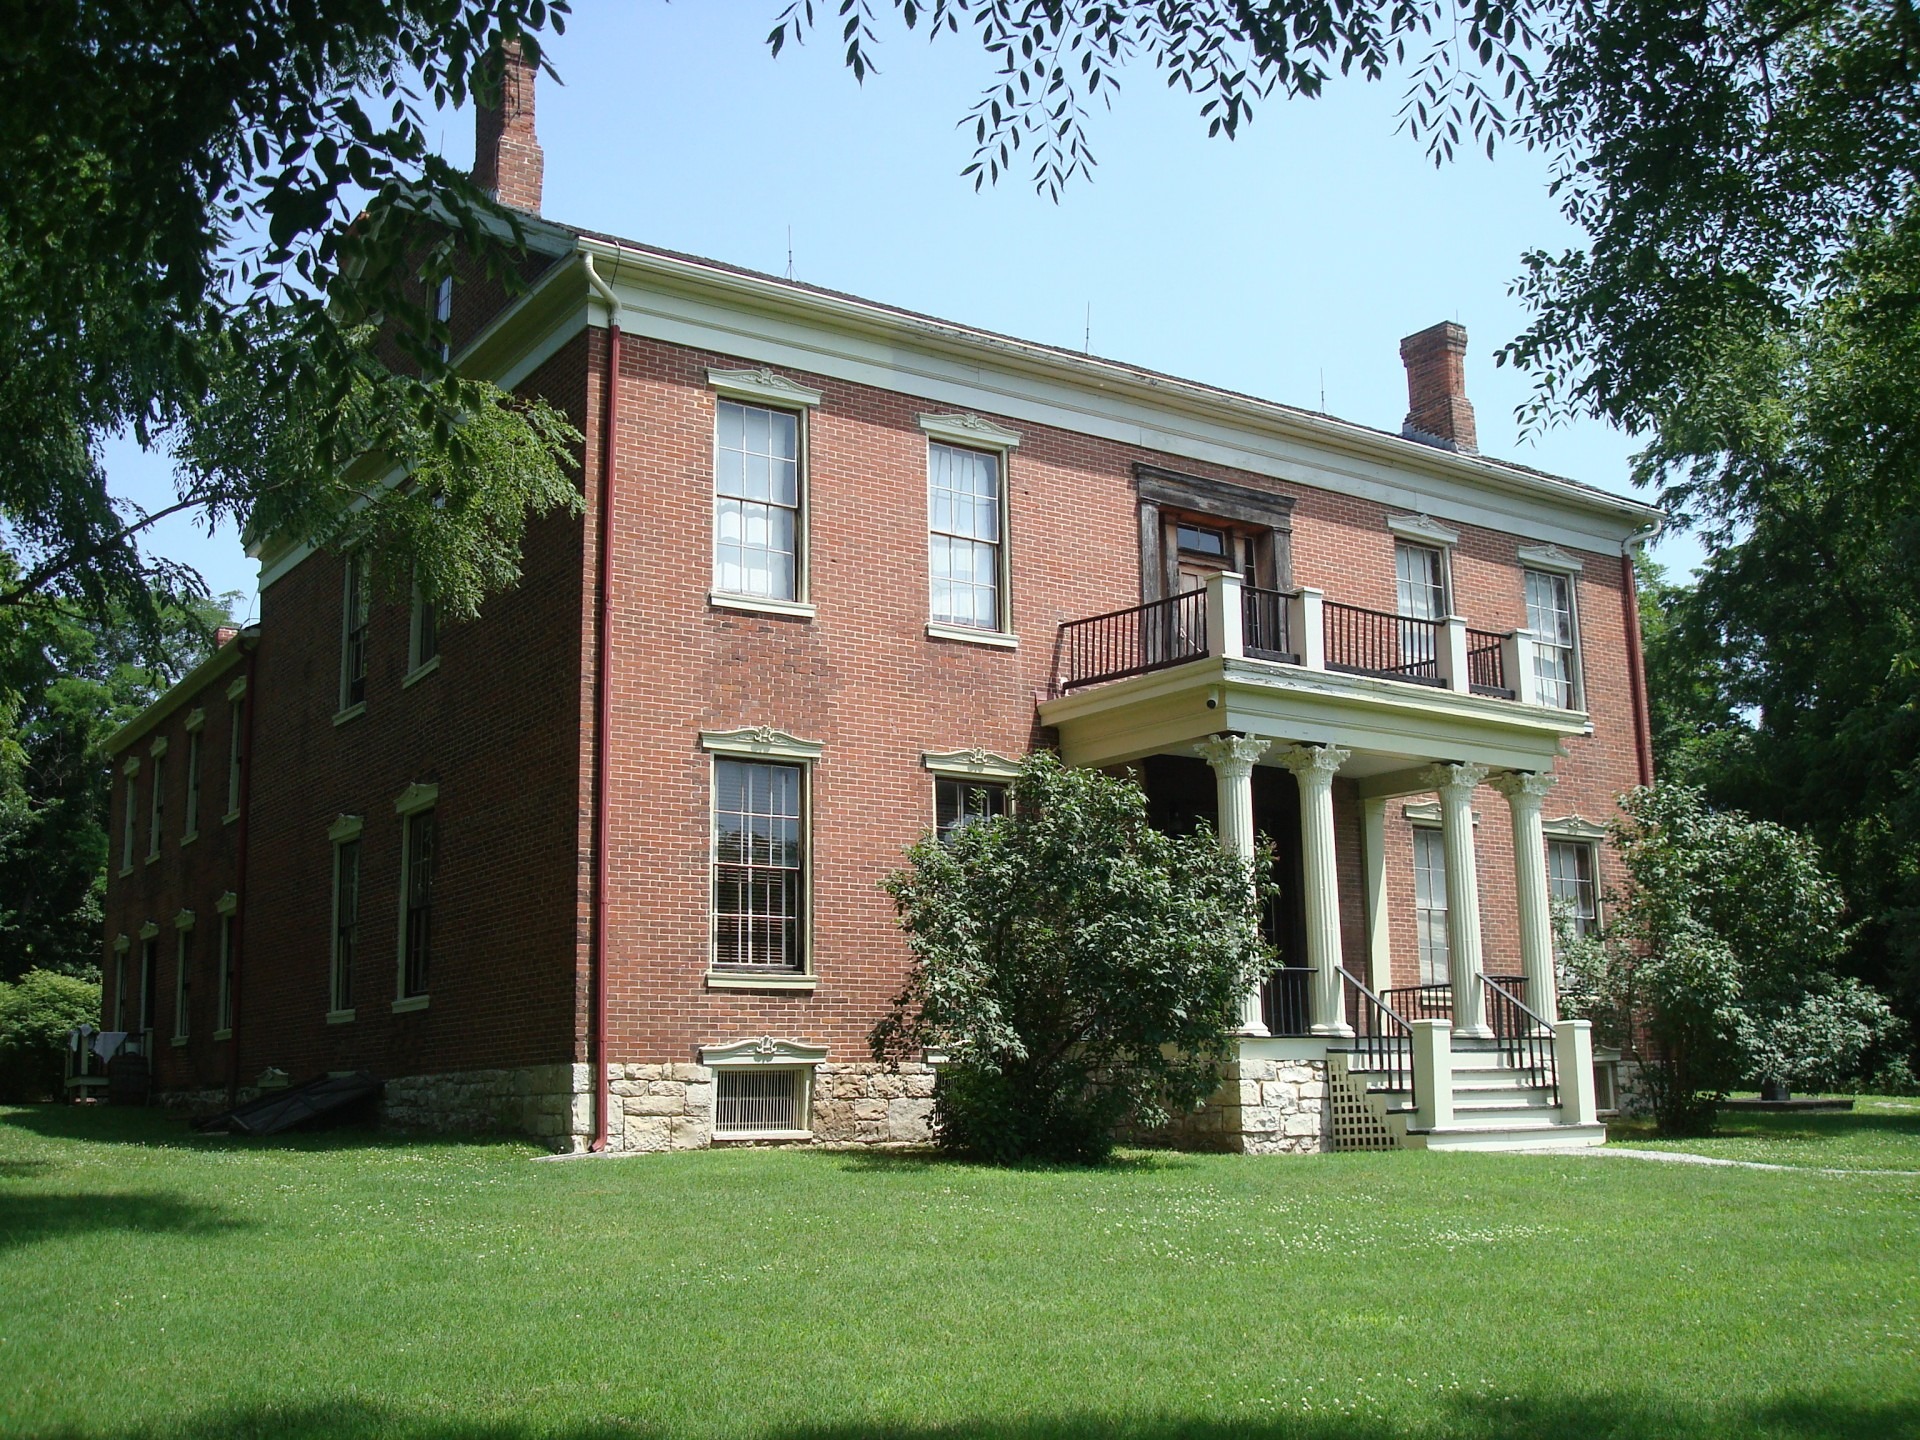
architecture, lawn, villa, mansion, house, building, home, cottage, facade, property, battle, farmhouse, hospital, estate, yard, siding, missouri, neighbourhood, manor house, real estate, civil war, stately home, lexington, residential area, historic house, anderson house